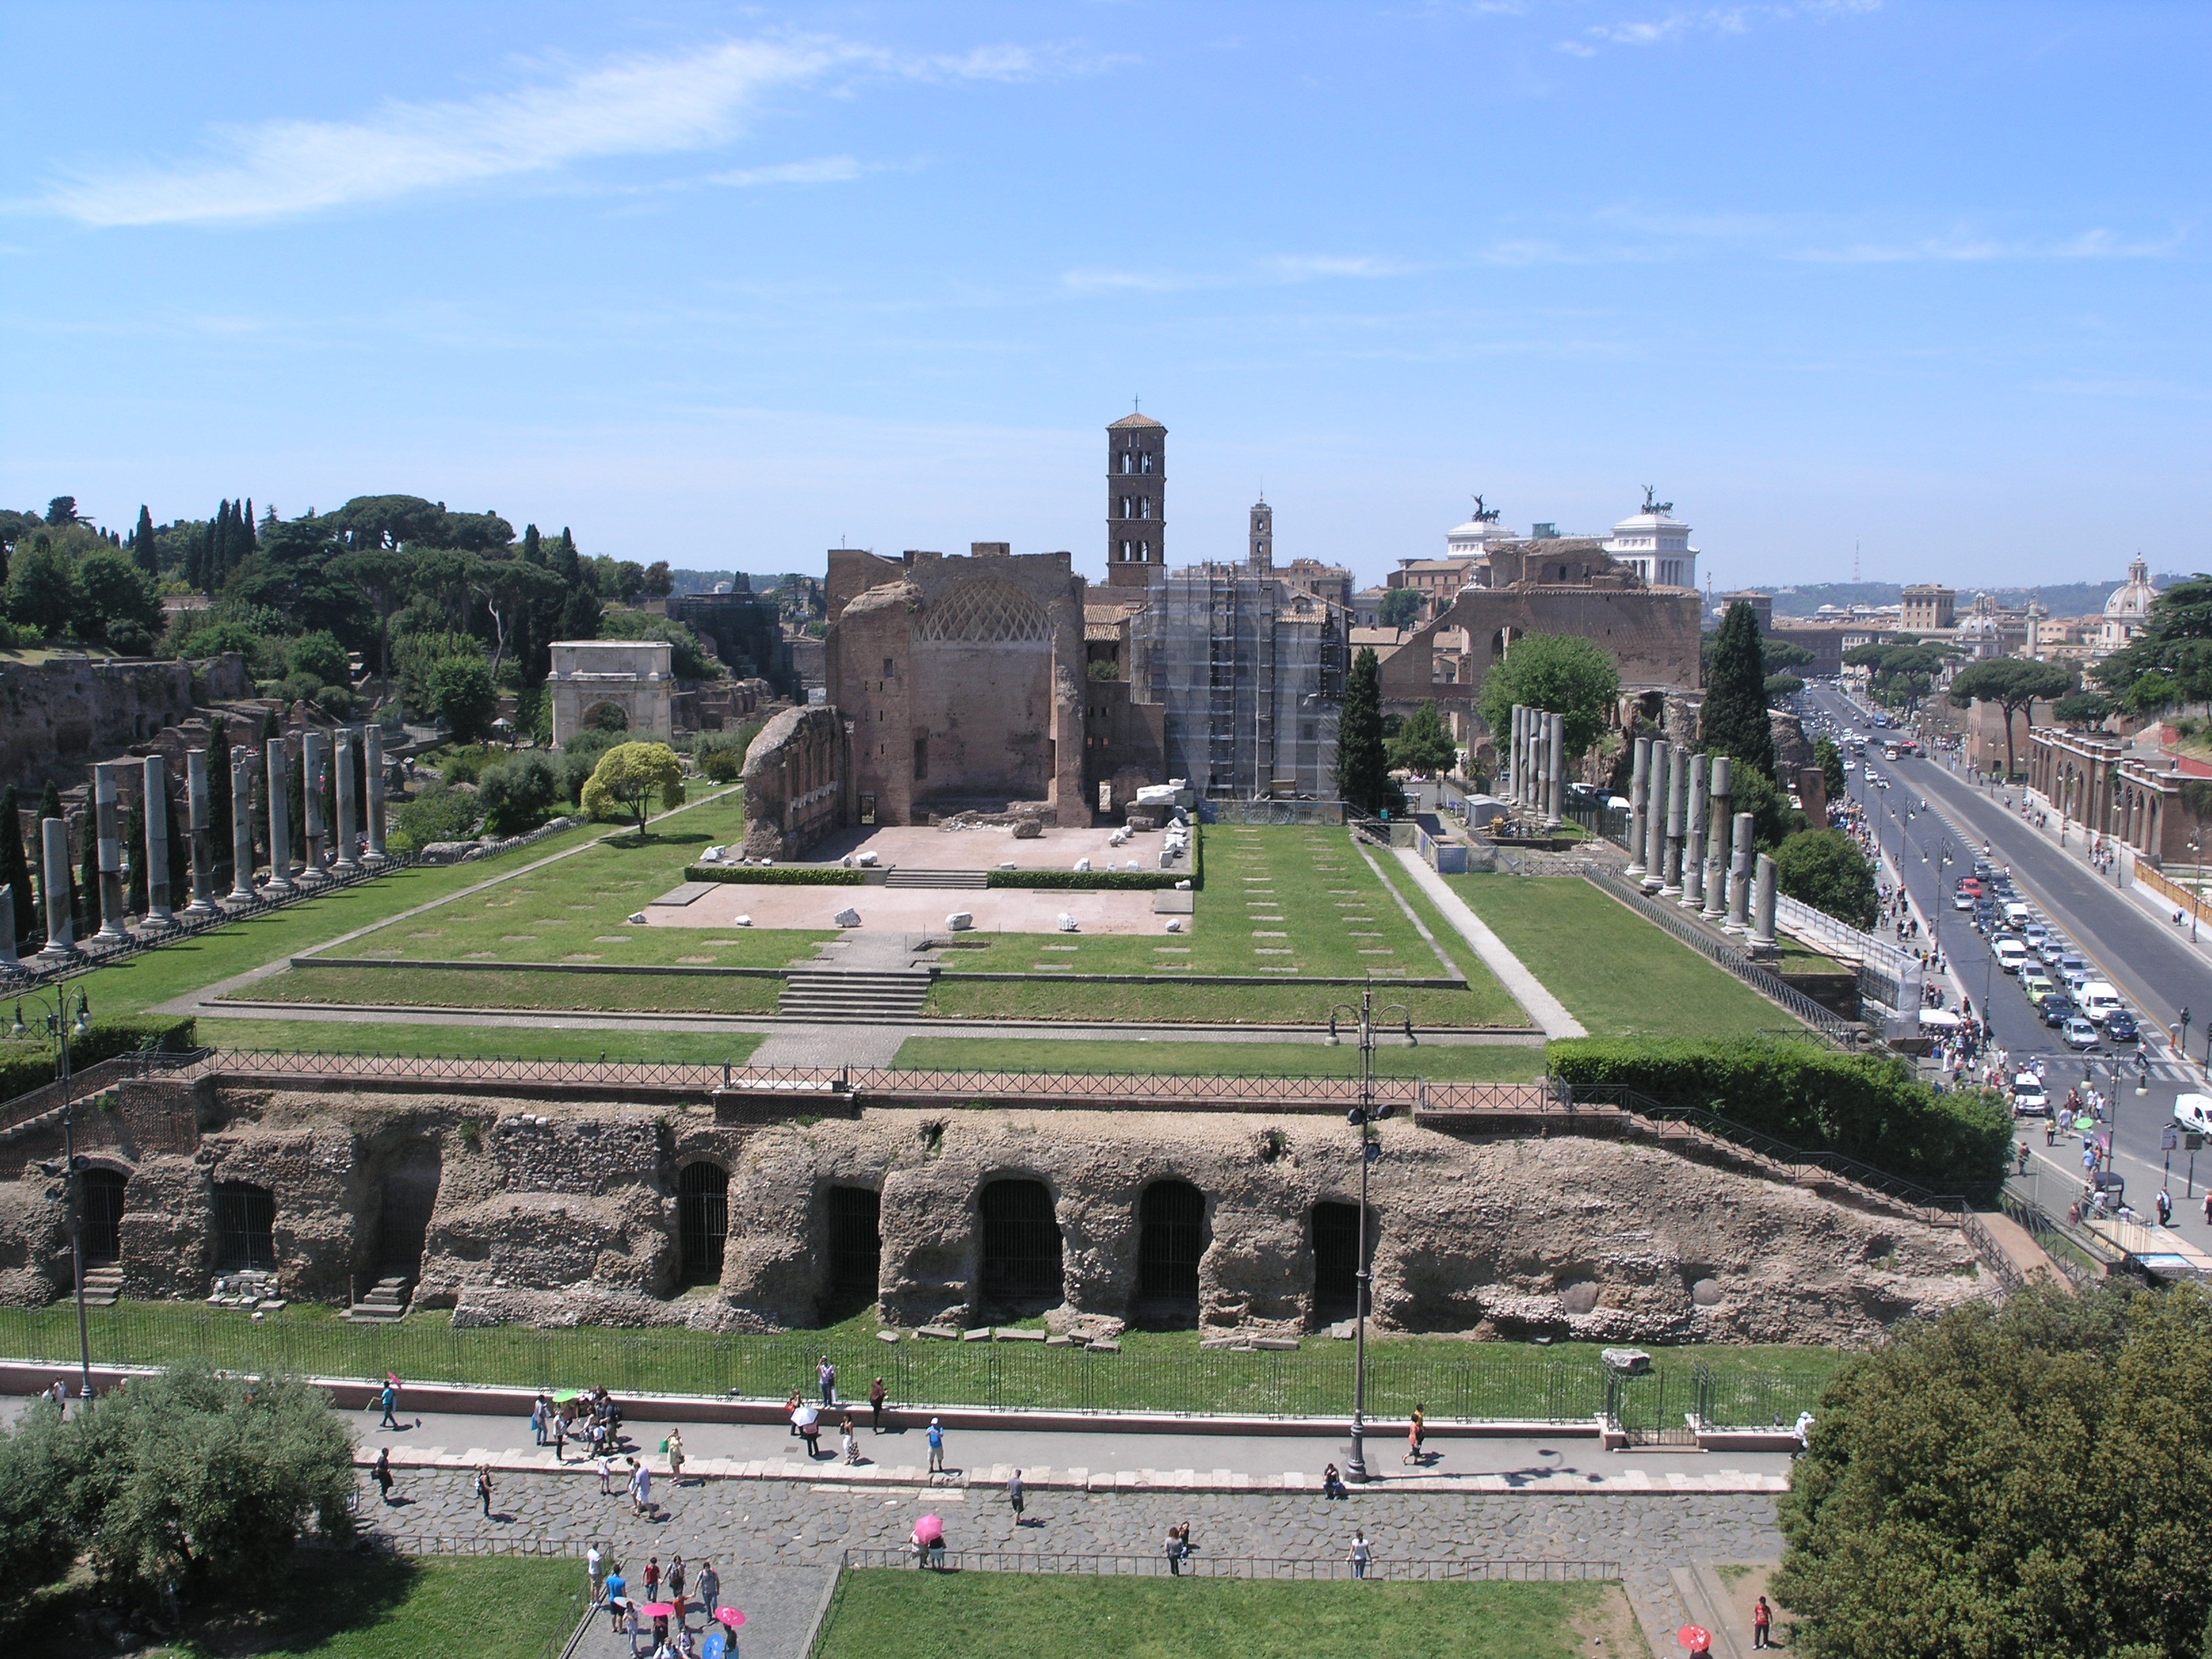
architecture, palace, monument, landmark, italy, rome, amphitheatre, ruins, town square, ancient rome, bird's eye view, archaeological site, aerial photography, roman theatre, ancient history, human settlement